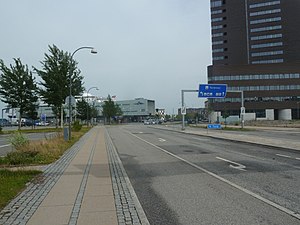
Dampfærgevej
Dampfærgevej ved DFDS-terminalen og Plesner-bygningen.
Dampfærgevej er en ca. 700 meter lang vej på Østerbro ved Frihavnen, parallelt med Amerikakaj. Mod nord drejer gaden og mødes med Kalkbrænderihavnsgade. Dampfærgevej var en af det gamle frihavnsområdes hovedveje.